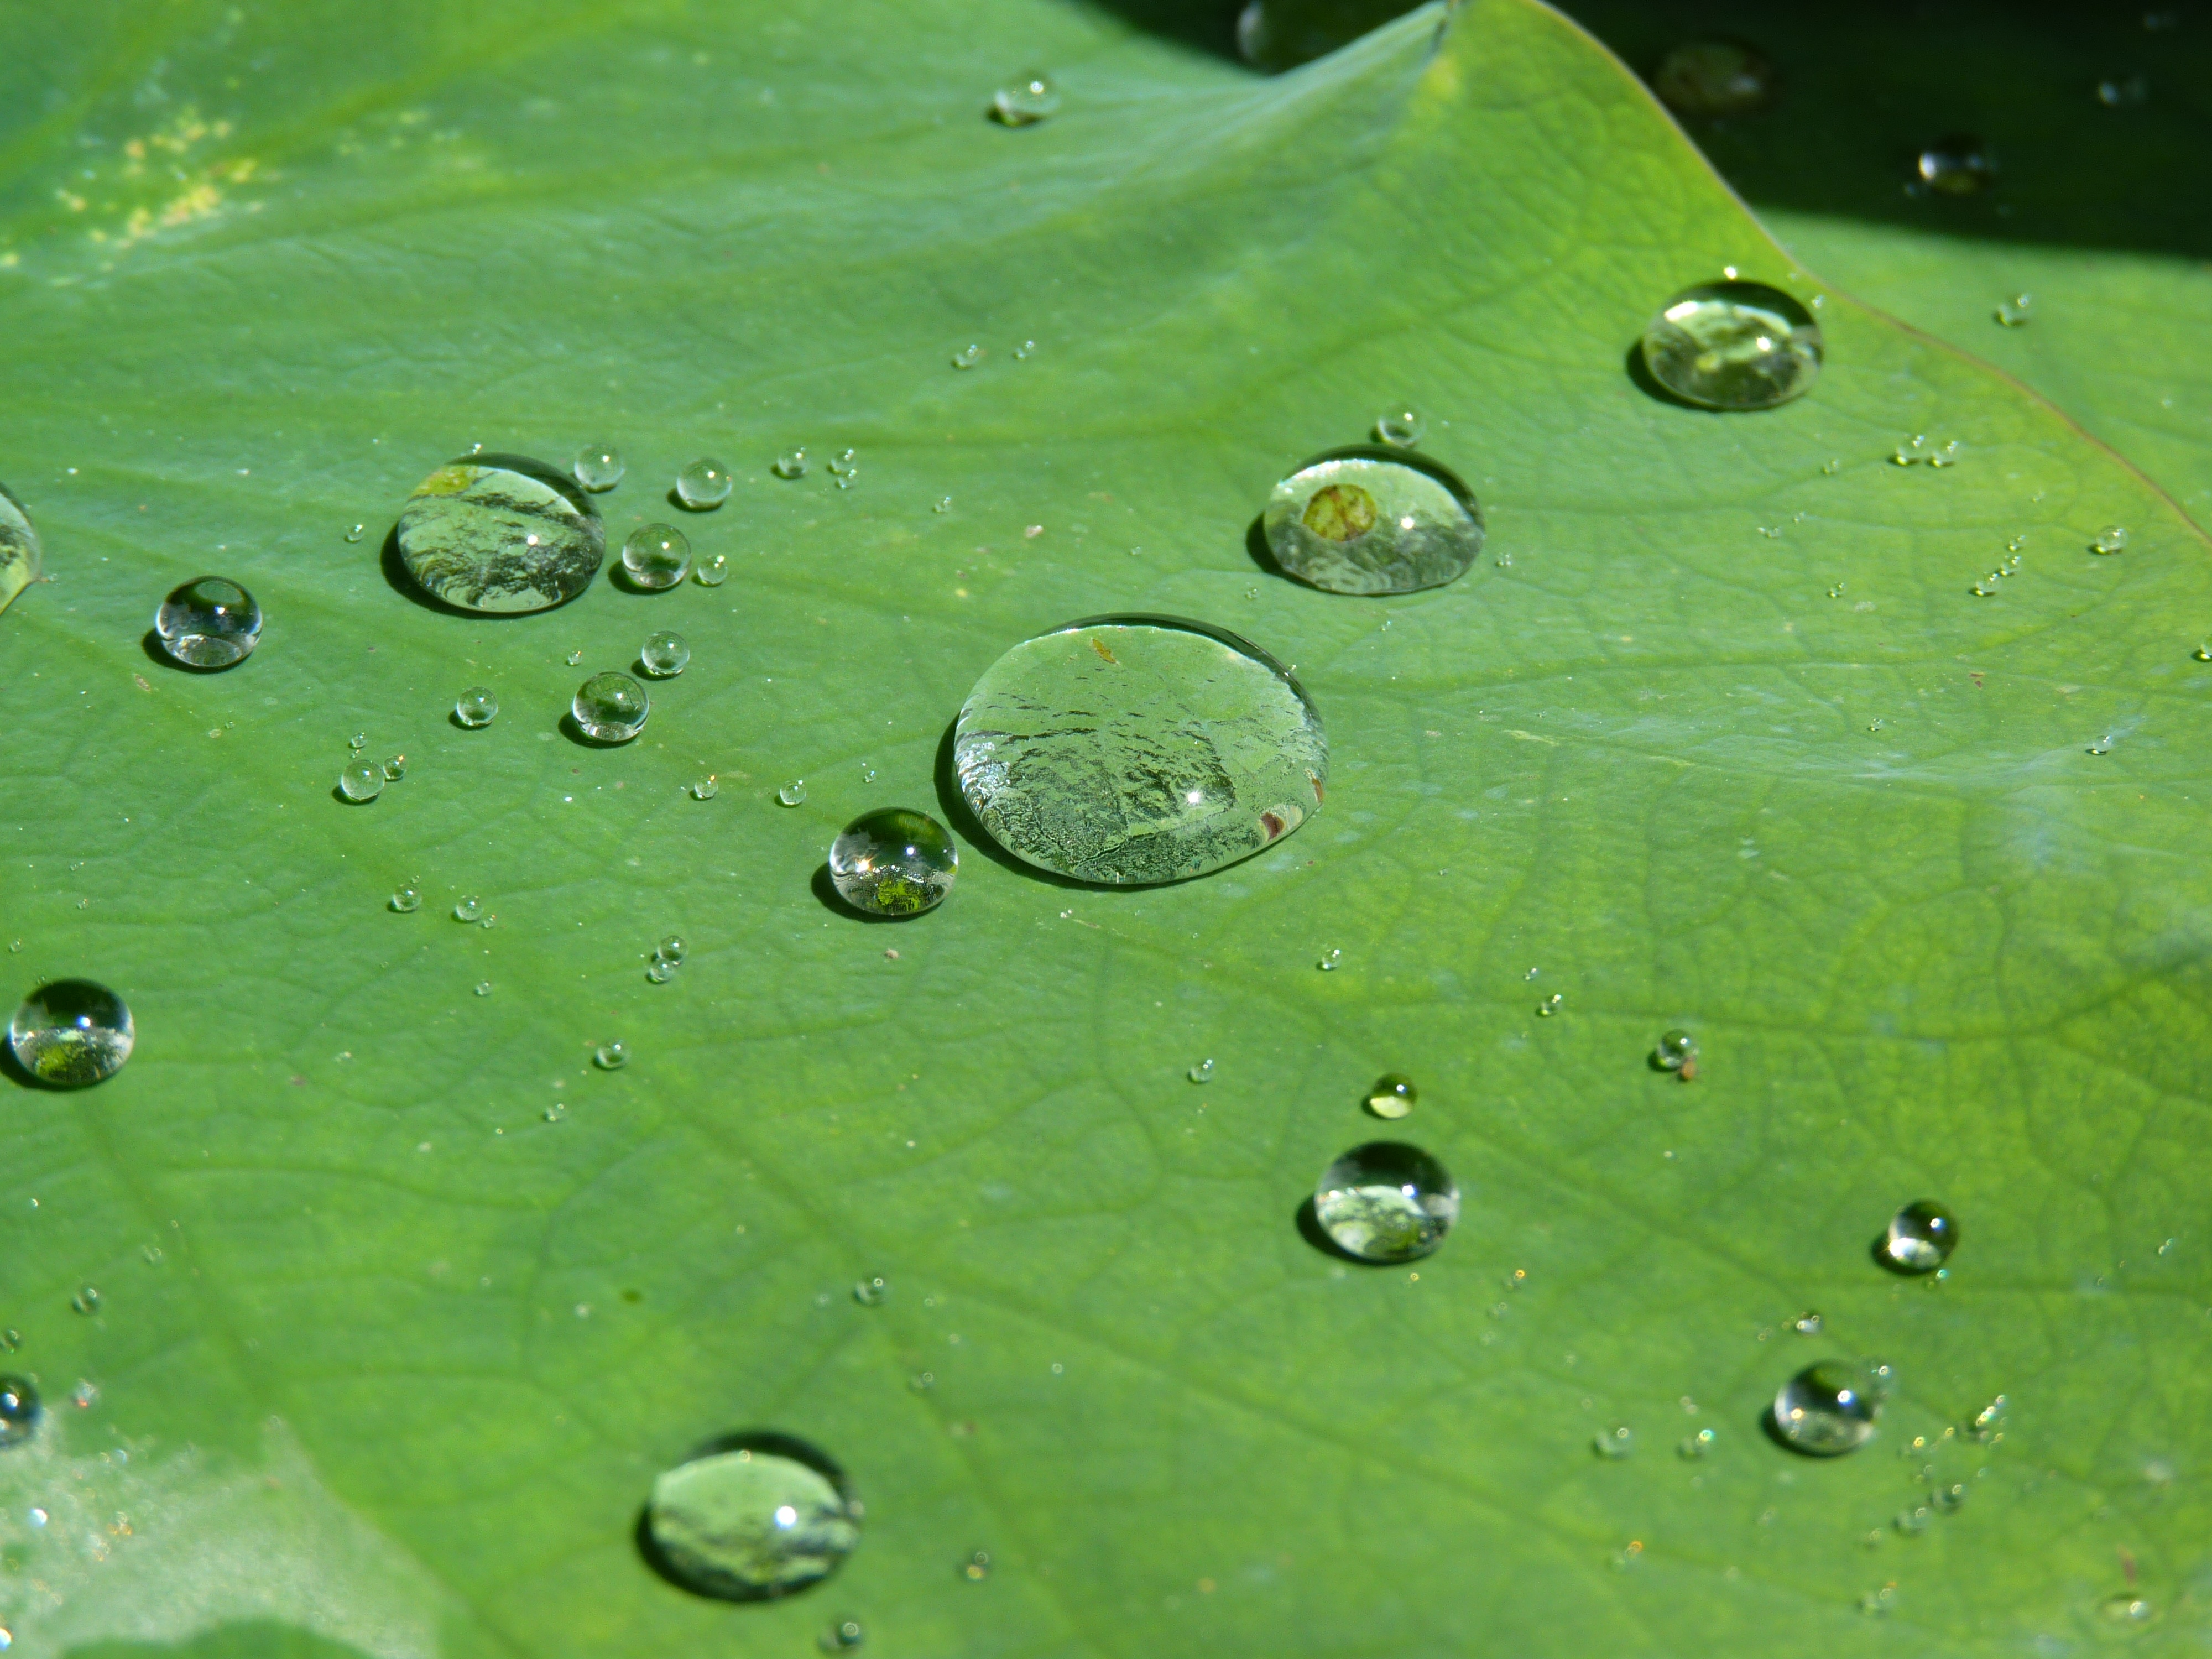
water, nature, grass, drop, dew, structure, plant, lawn, leaf, flower, raindrop, wet, pond, green, botany, close, aquatic plant, flora, drip, transparent, lotus, drop of water, moisture, lotus effect, macro photography, beaded, run off